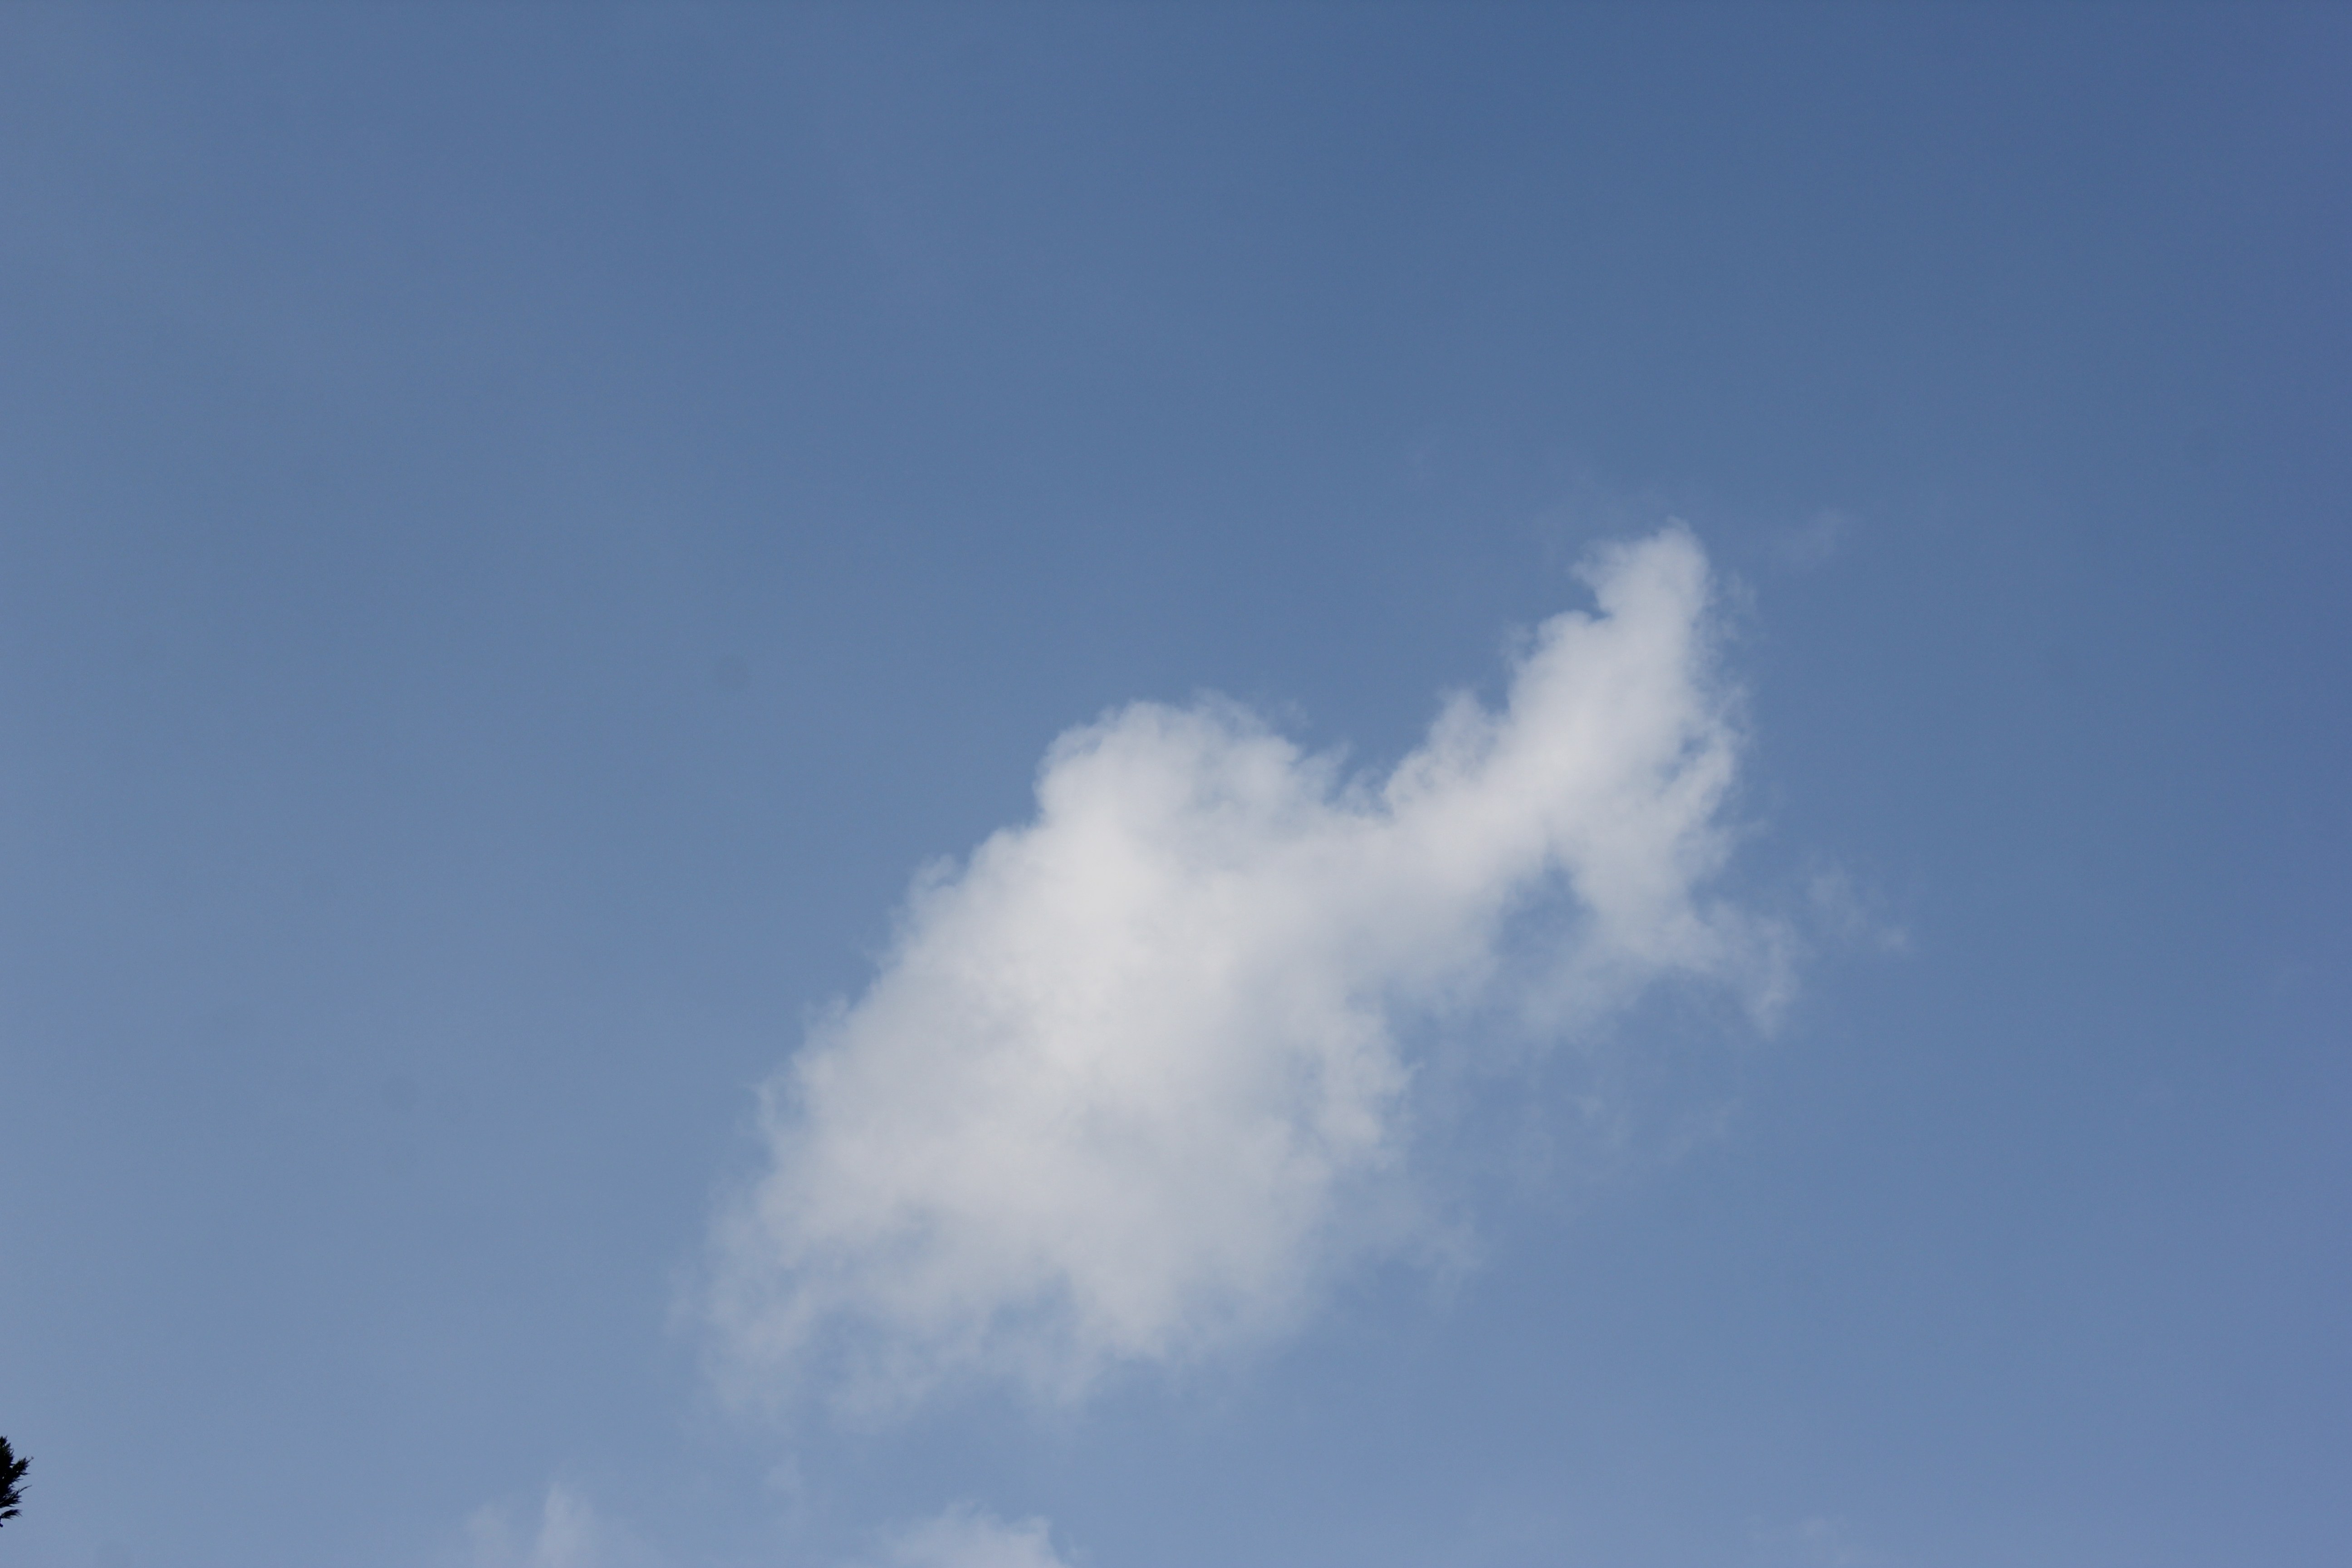
Cloud type: Stratus